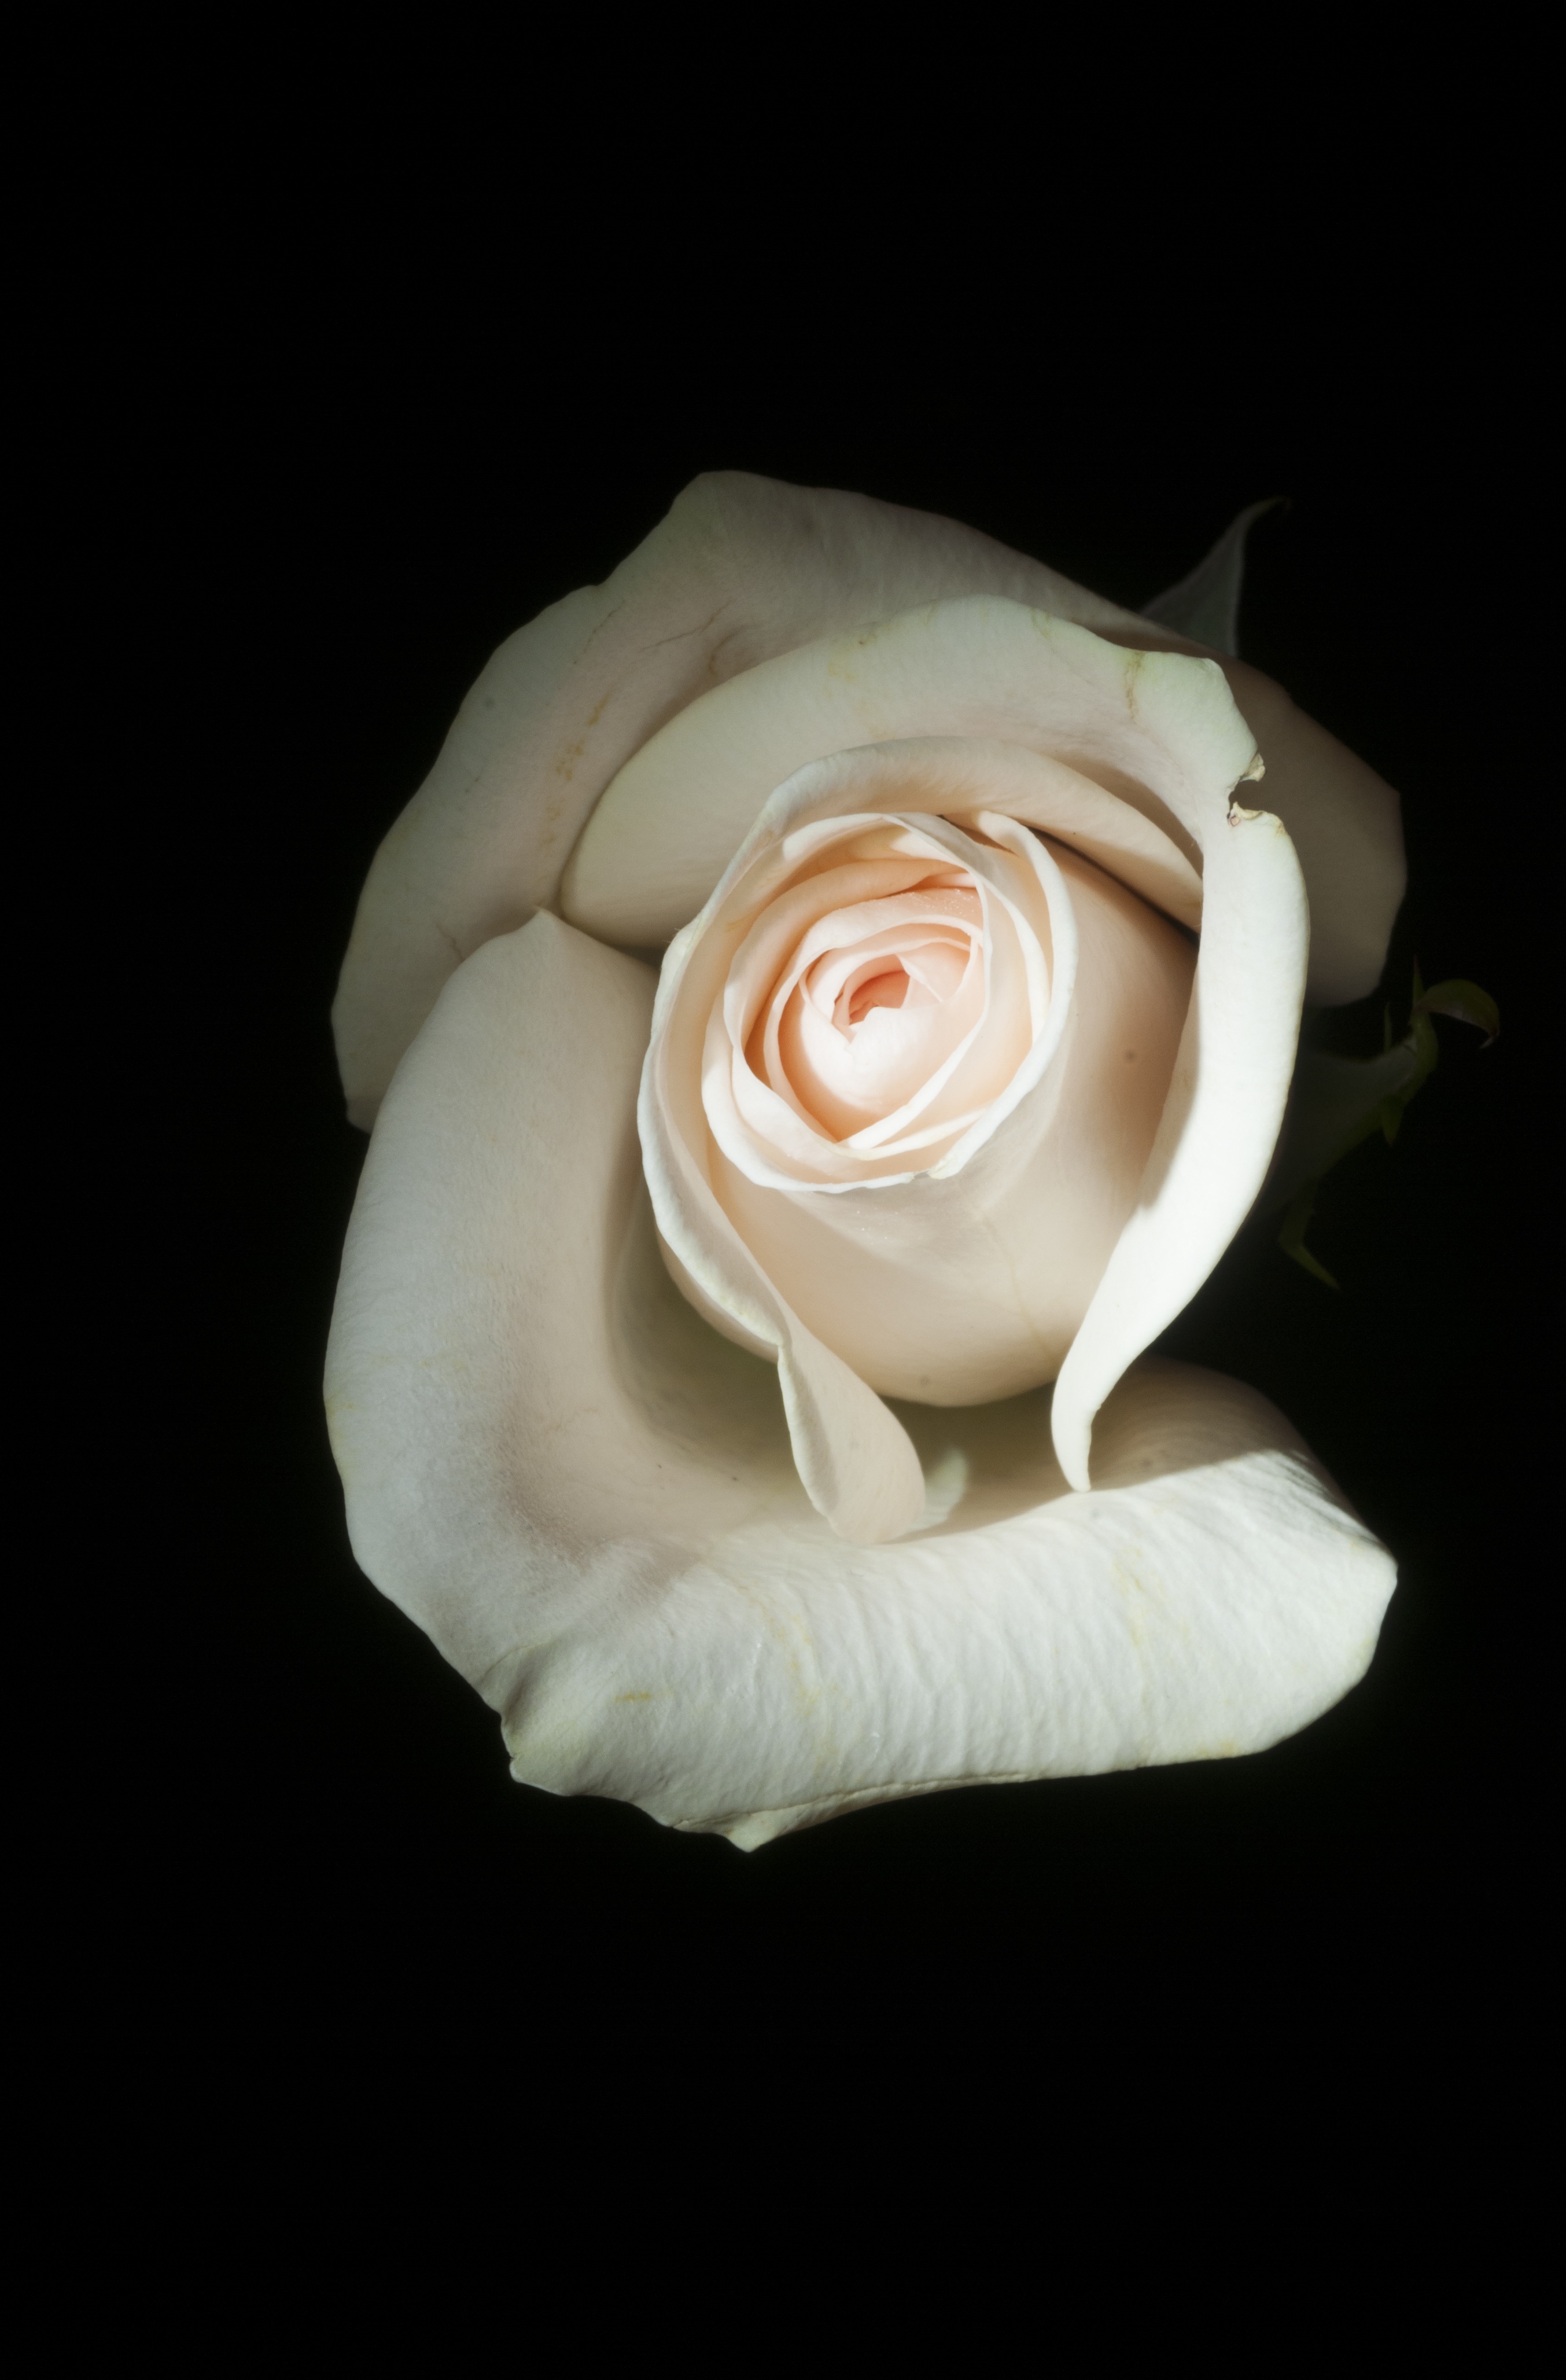
blossom, plant, white, flower, petal, bloom, rose, flora, close up, petals, macro photography, flowering plant, garden roses, rose family, land plant